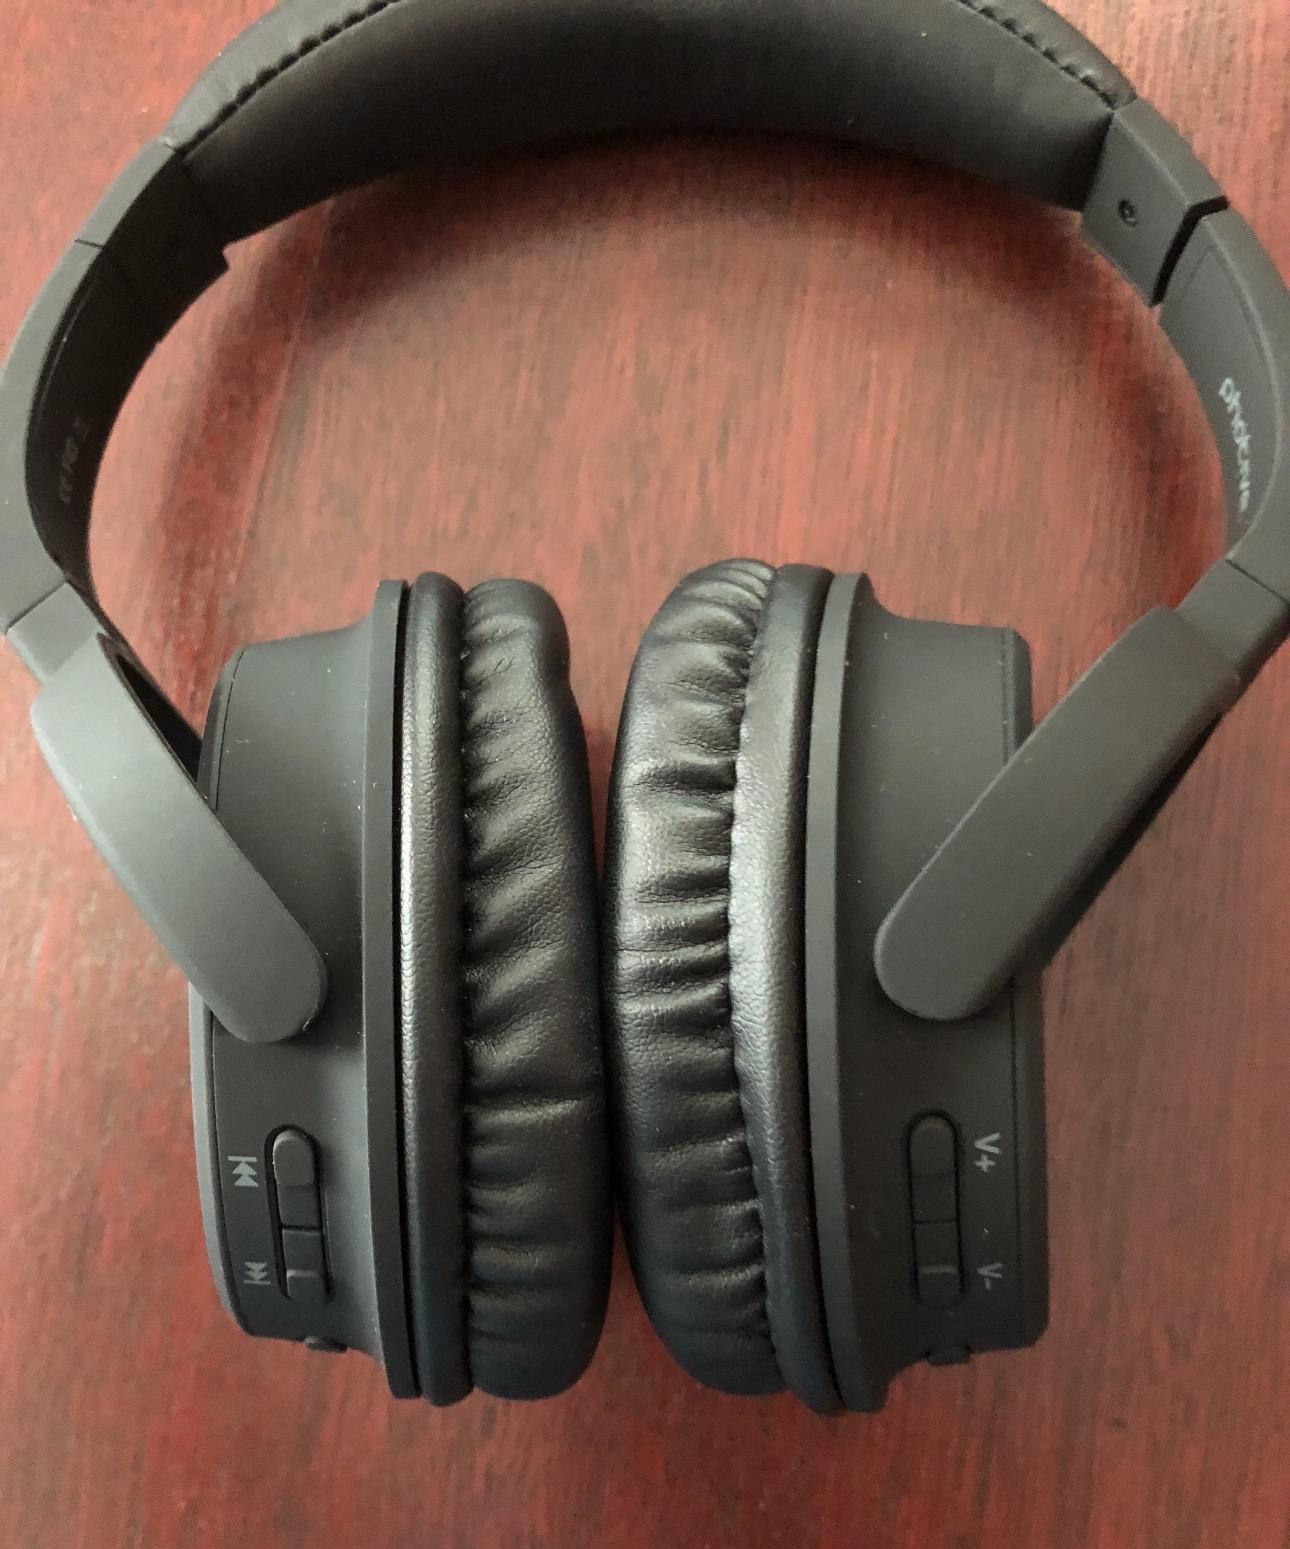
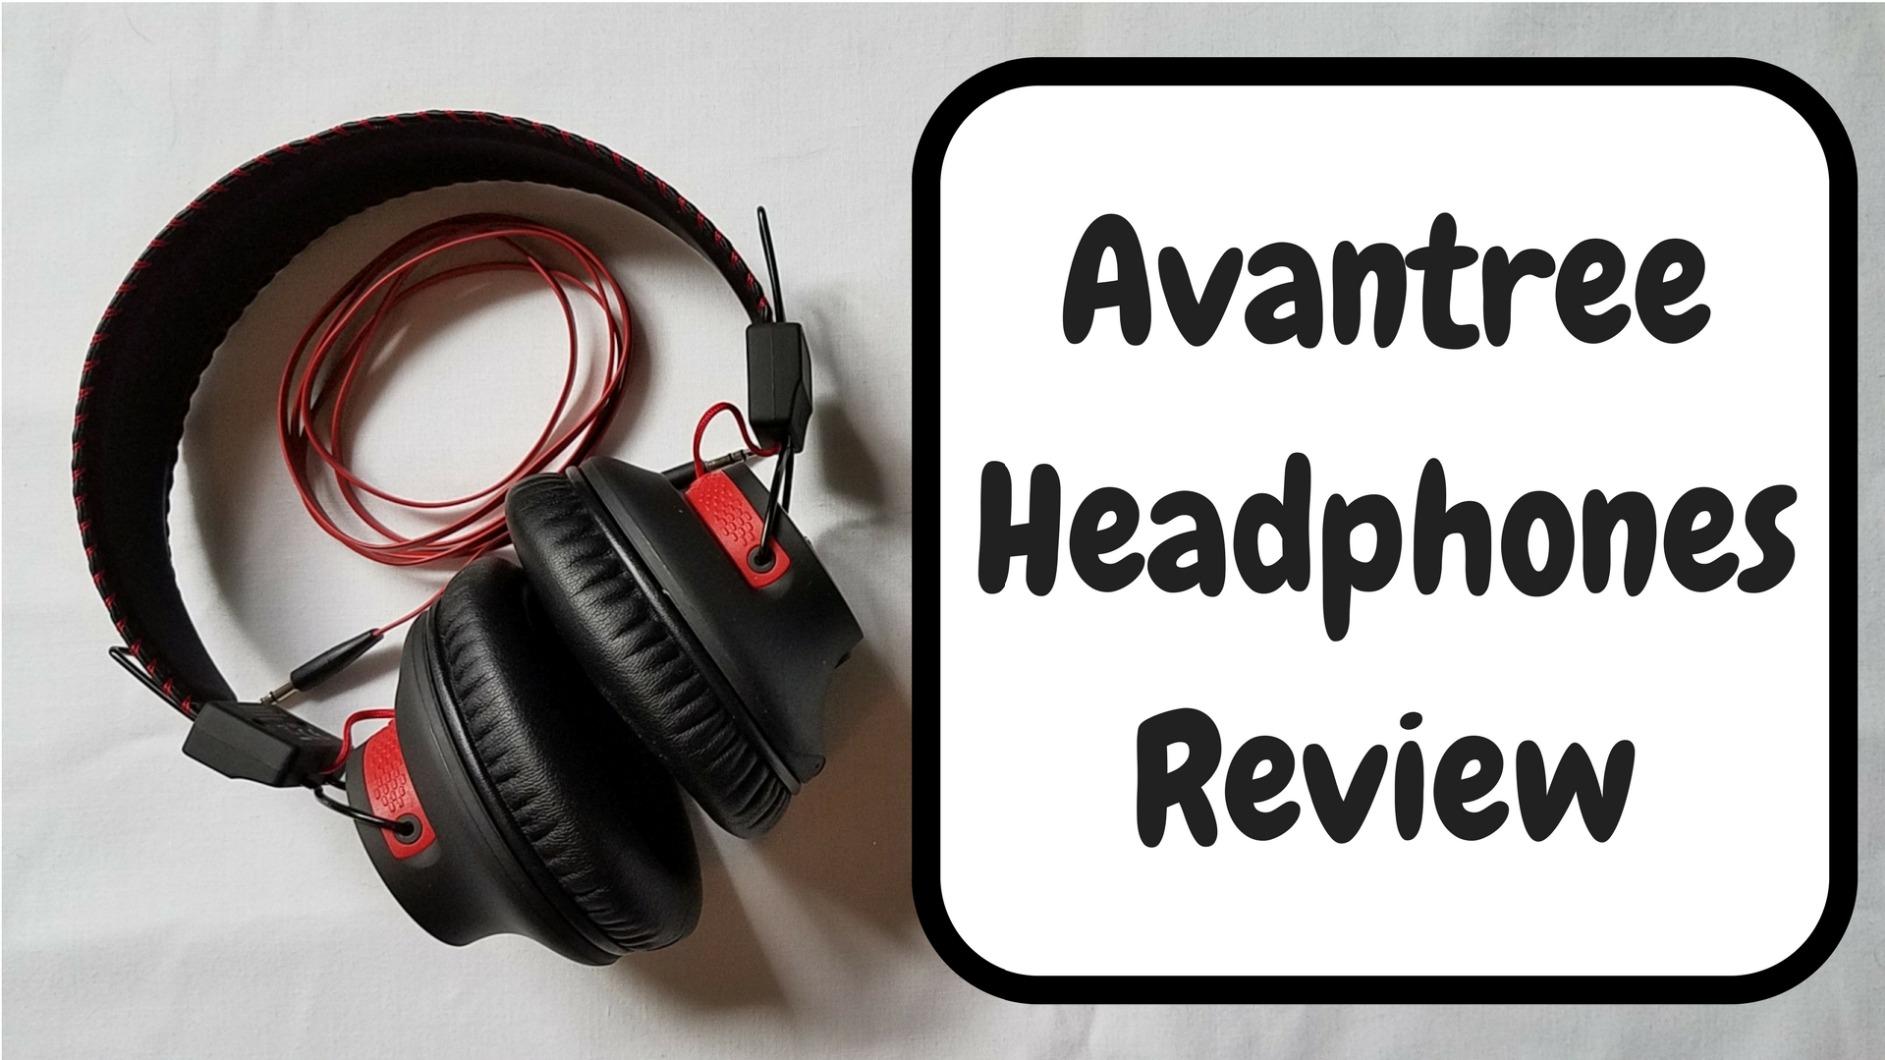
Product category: headphones
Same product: no